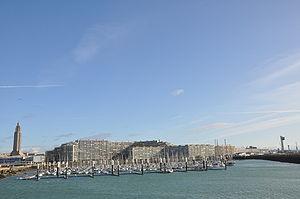
Façade maritime du Havre (Seine-Maritime) entre l'église Saint-Joseph et le sémaphore. ""La Résidence de France""."
Le centre-ville reconstruit du Havre est l'œuvre de l'architecte Auguste Perret qui se vit confier par le ministère de la Reconstruction et de l'Urbanisme, la réédification de la ville du Havre après sa destruction à la fin de la Seconde Guerre mondiale. Le site est inscrit sur la liste du patrimoine mondial de l'Humanité par l'UNESCO en 2005.